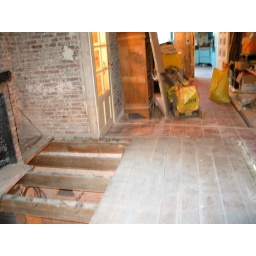
Vervanging van de houten draagvloer door een welfsel in potten en balken met betonnen druklaag.